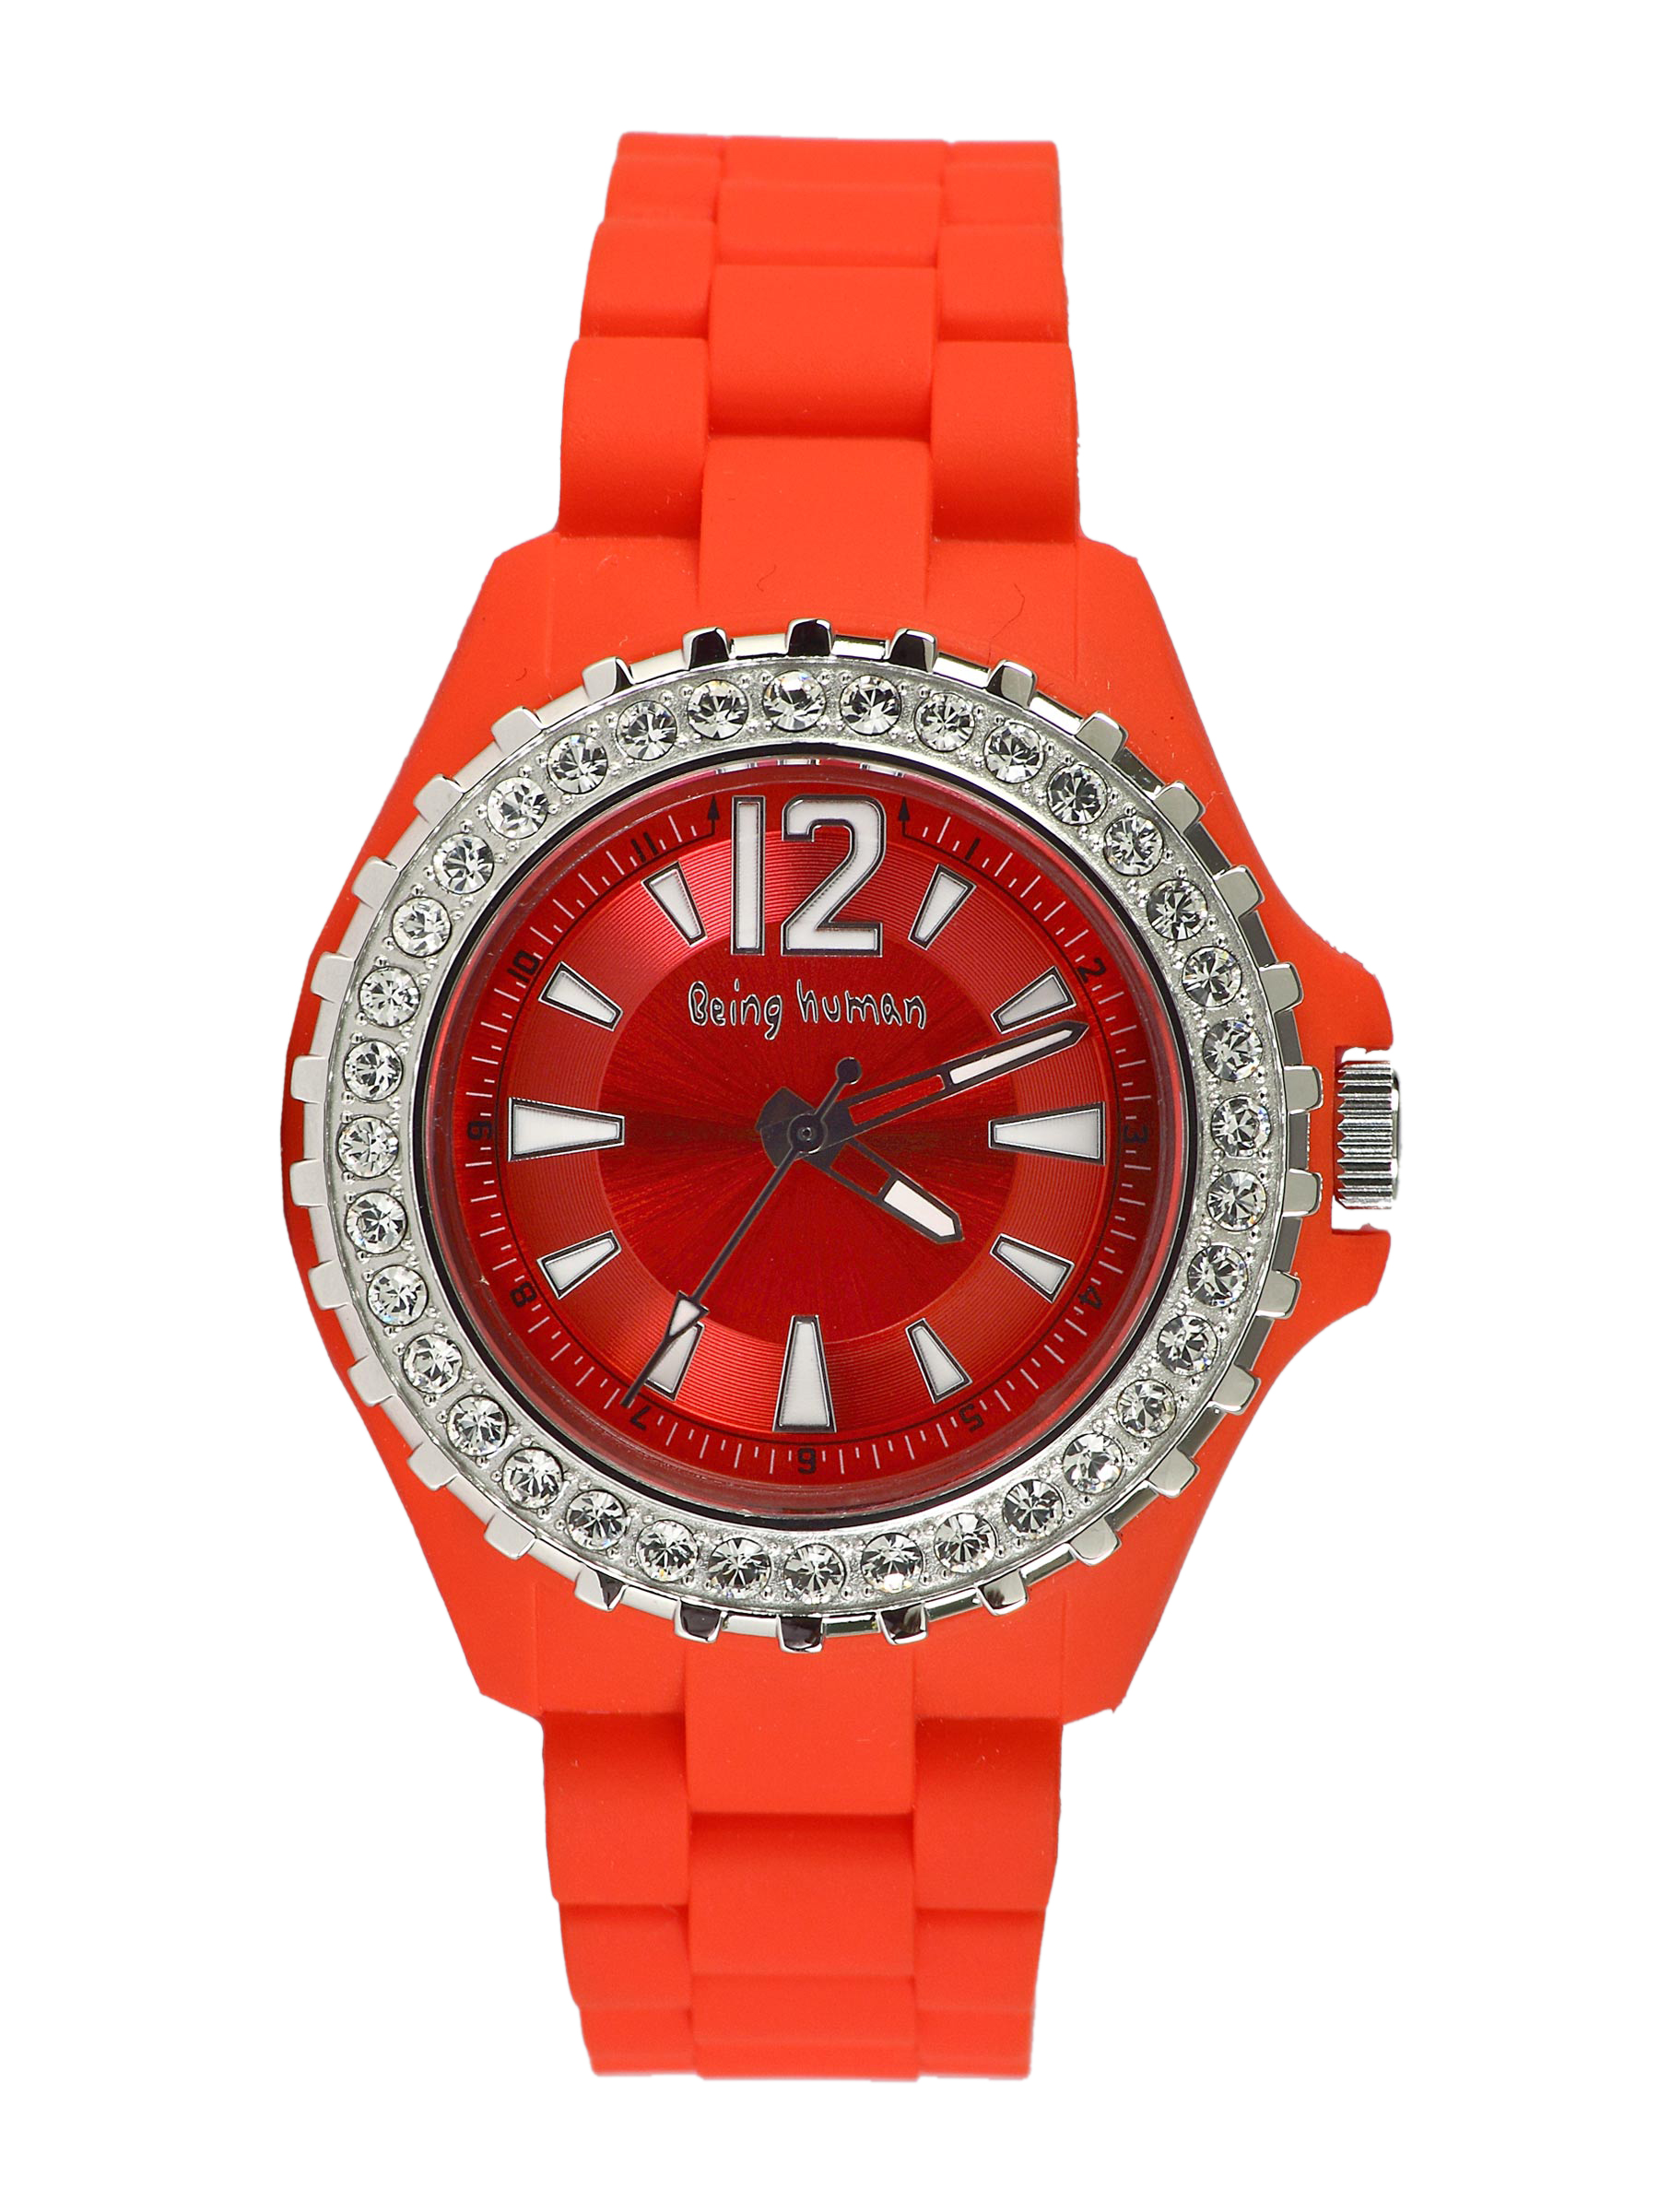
Being Human Women Red Silicon Strap with Stones Watch
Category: Accessories / Watches / Watches
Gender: Women
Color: Red
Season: Winter 2016
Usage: Casual